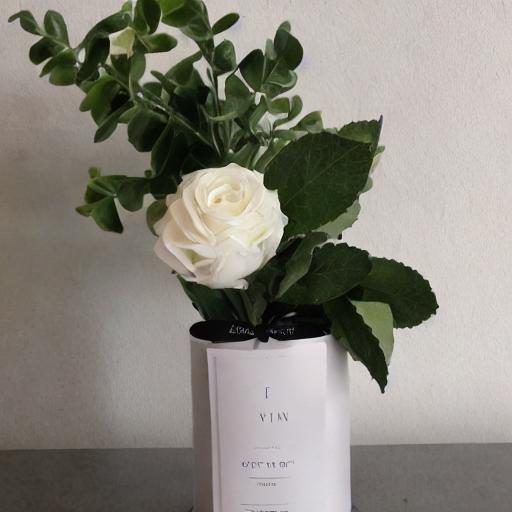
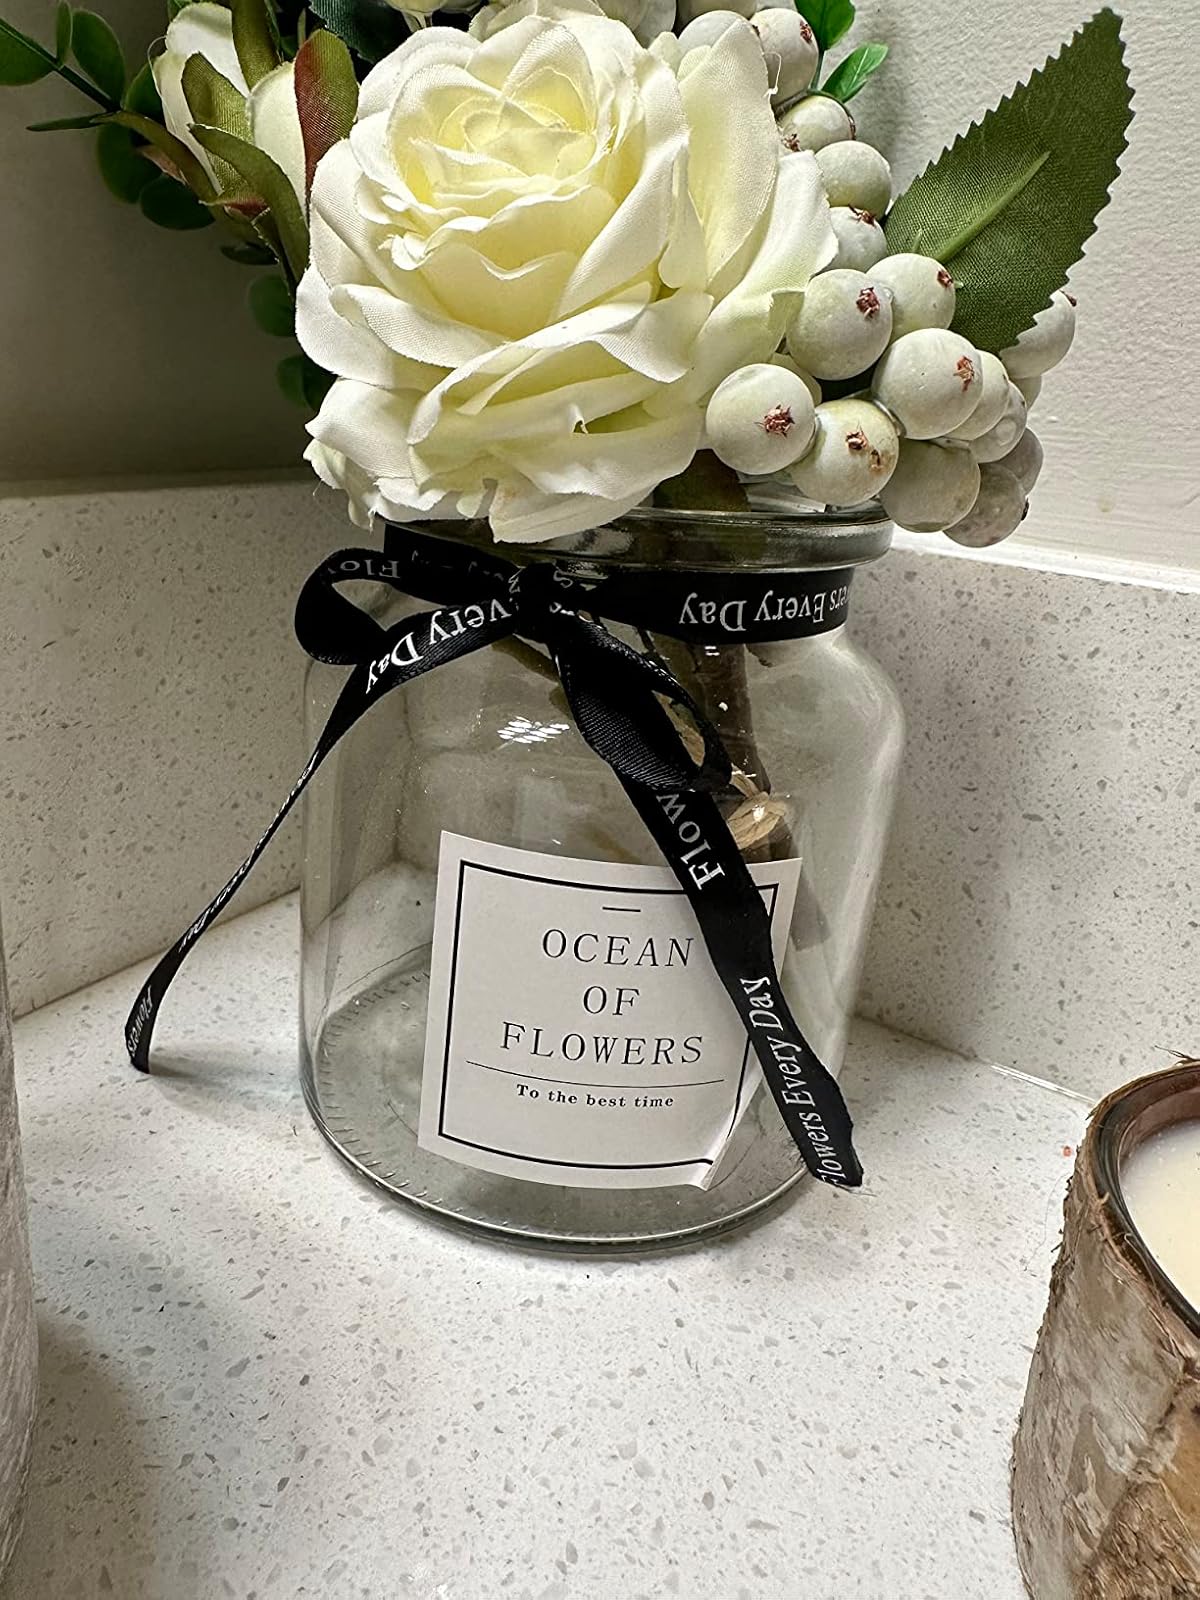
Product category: vase
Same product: no